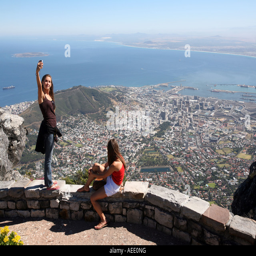
young female tourist take self portrait from the top